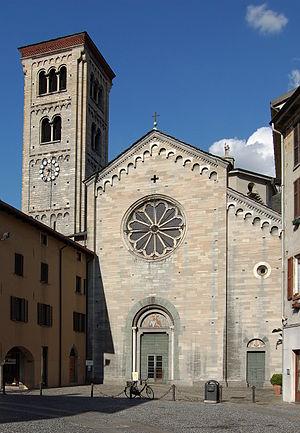
La Basilique San Fedele de Côme est située dans le centre-ville et est dédiée à saint Fidèle de Côme, évangélisateur de la région de Côme et mort martyr pour la foi, à l'époque des persécutions de Dioclétien et Maximien Hercule.
Côme est une ville italienne, chef-lieu de la province du même nom en Lombardie. Lors du recensement de 2018, elle compte 83 320 habitants.